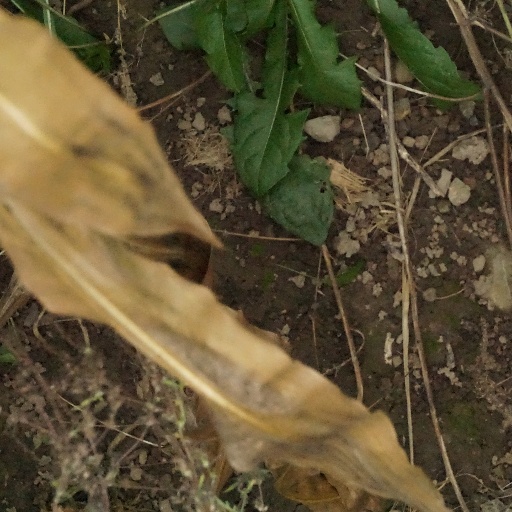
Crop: maize; corn